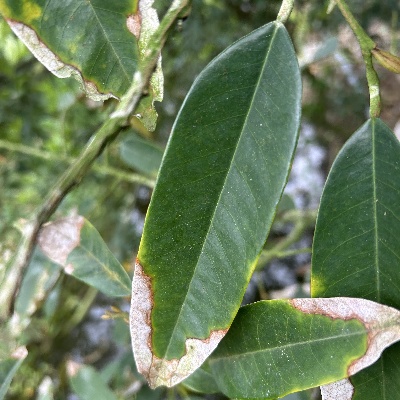
Label: Leaf_Colletotrichum